Intermountain Institute

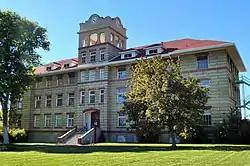
Hooker Hall

The Intermountain Institute in Weiser, Idaho, also known as the Idaho Industrial Institute, was an American school which included facilities for students boarding there. Built in 1907 on Paddock Avenue, its complex of buildings are unusual in being constructed of continuously cast concrete during a span of about 20 years.